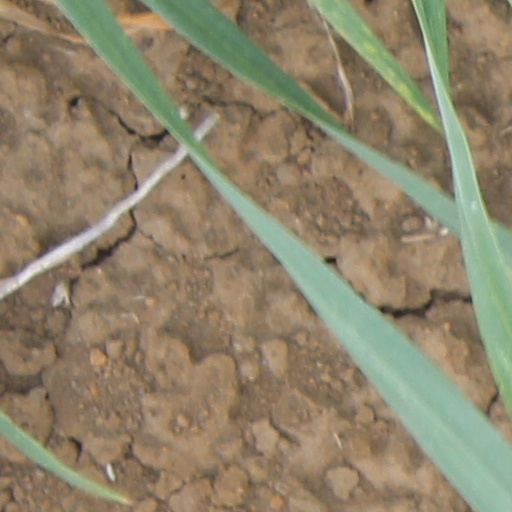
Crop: wheat